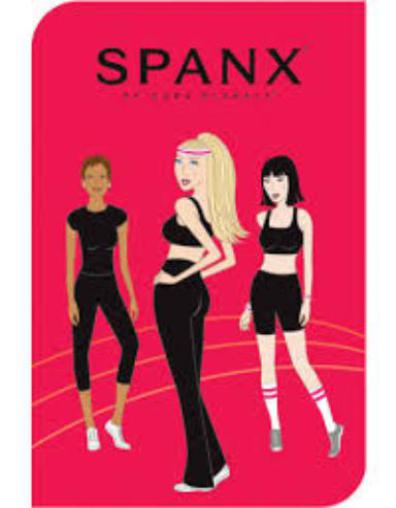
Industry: Clothes